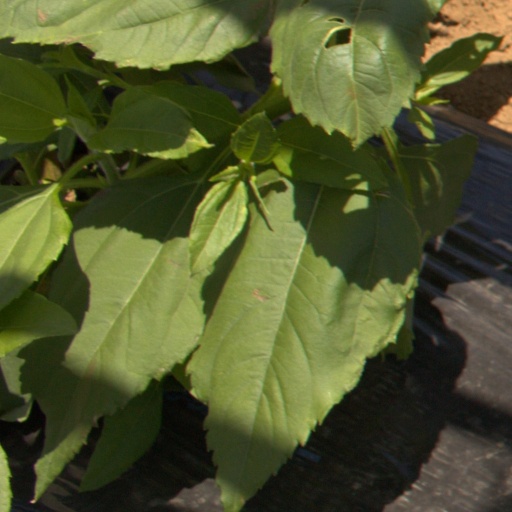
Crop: Jerusalem artichoke